Landschaftspark Duisburg-Nord

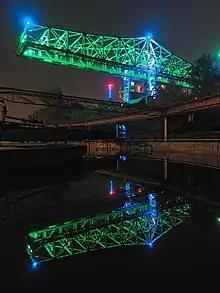
Loading bridge

The park is divided into different areas, whose borders were developed by looking at existing conditions (such as how the site had been divided by existing roads and railways, what types of plants had begun to grow in each area, etc.). This piecemeal pattern was then woven together by a series of walkways and waterways, which were placed according to the old railway and sewer systems. While each piece retains its character, it also creates a dialogue with the site surrounding it. Within the main complex, Latz emphasized specific programmatic elements: the concrete bunkers create a space for a series of intimate gardens, old gas tanks have become pools for scuba divers, concrete walls are used by rock climbers, an area of the factory, the middle of the former steel mill, had been made into a piazza. Each of these spaces uses elements to allow for a specific reading of time.